List of Internet pioneers

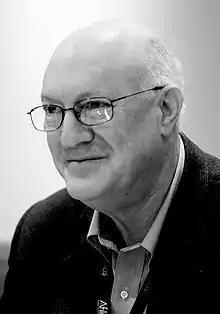
Steve Crocker

(FTP) for network mail on the ARPANET was proposed in in March 1973. Through , , , and finally in November 1977, a standardized framework was developed for "electronic mail" using FTP mail servers on the ARPANET. Tomlinson discussed a network mail protocol among the International Network Working Group in "INWG Protocol note 2", in September 1974, although it was never adopted.